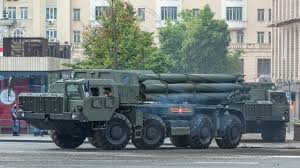
Label: BM-30